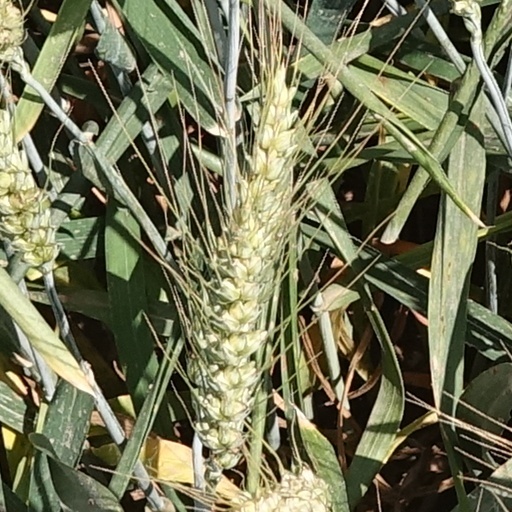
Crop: wheat